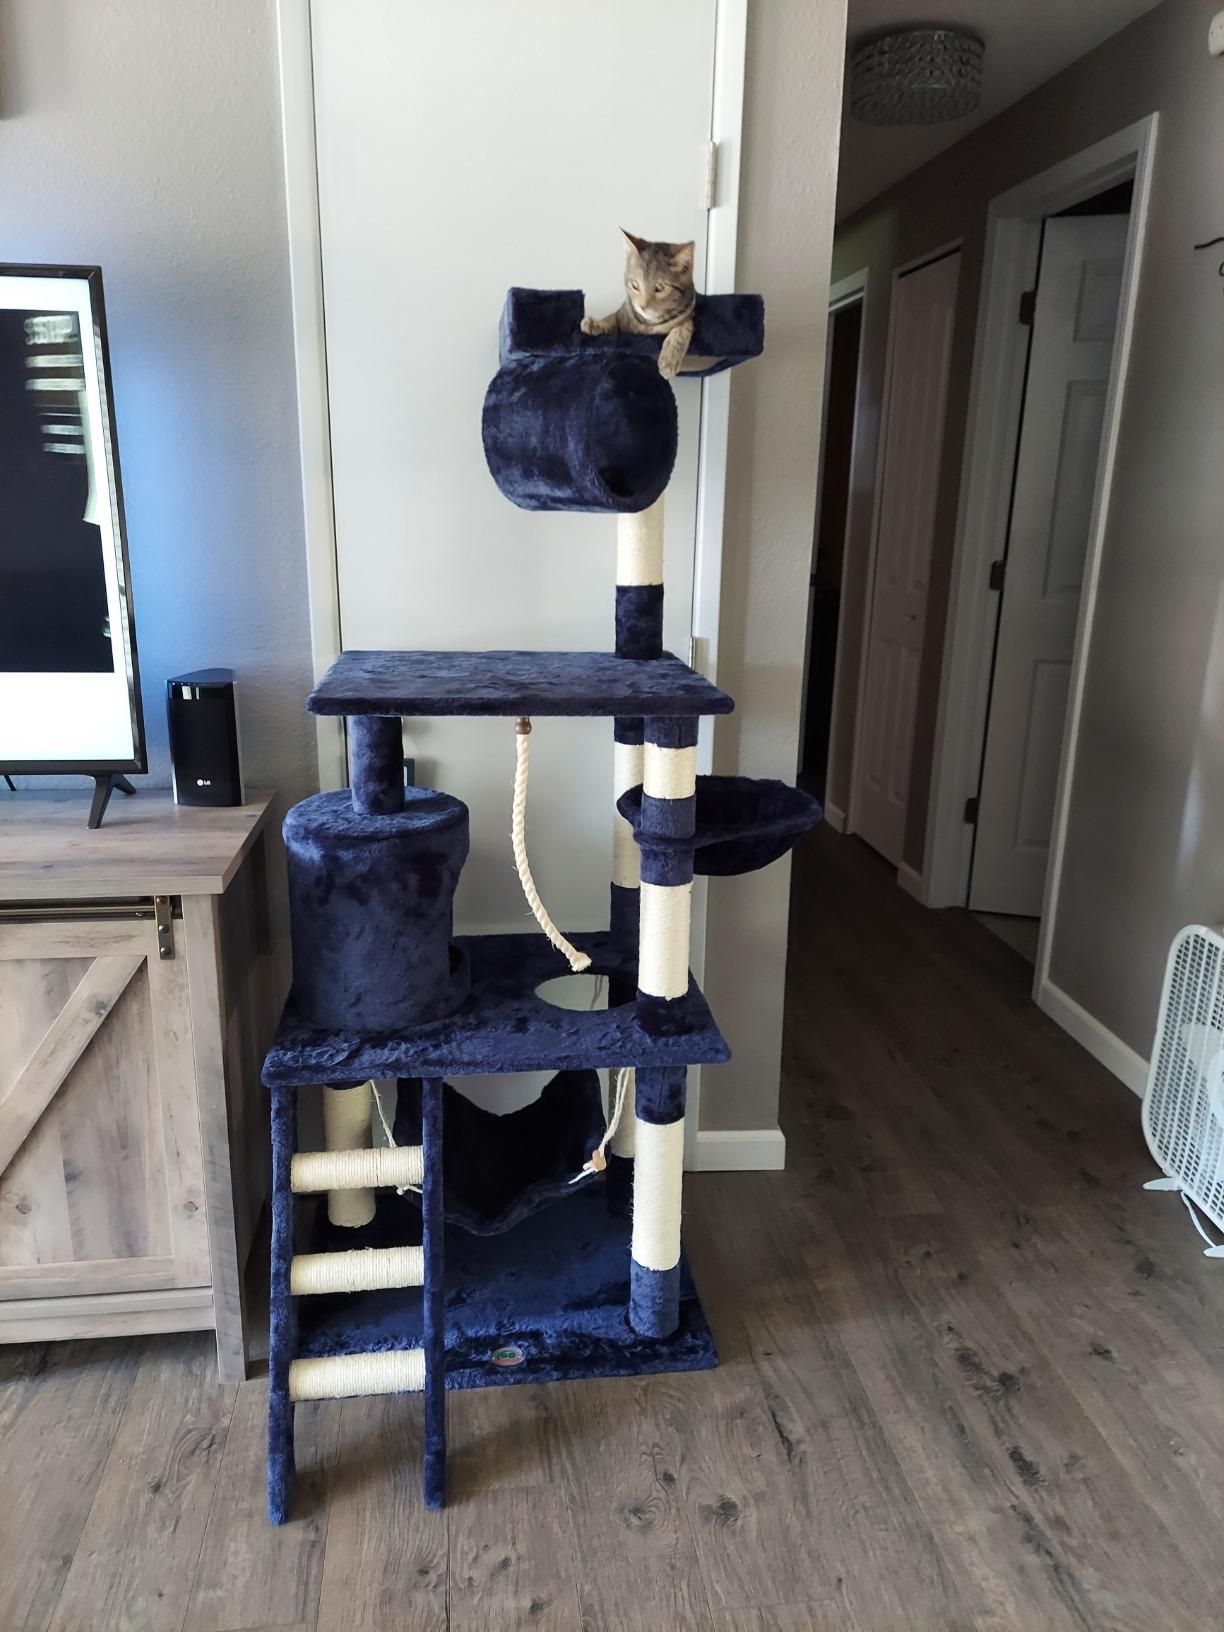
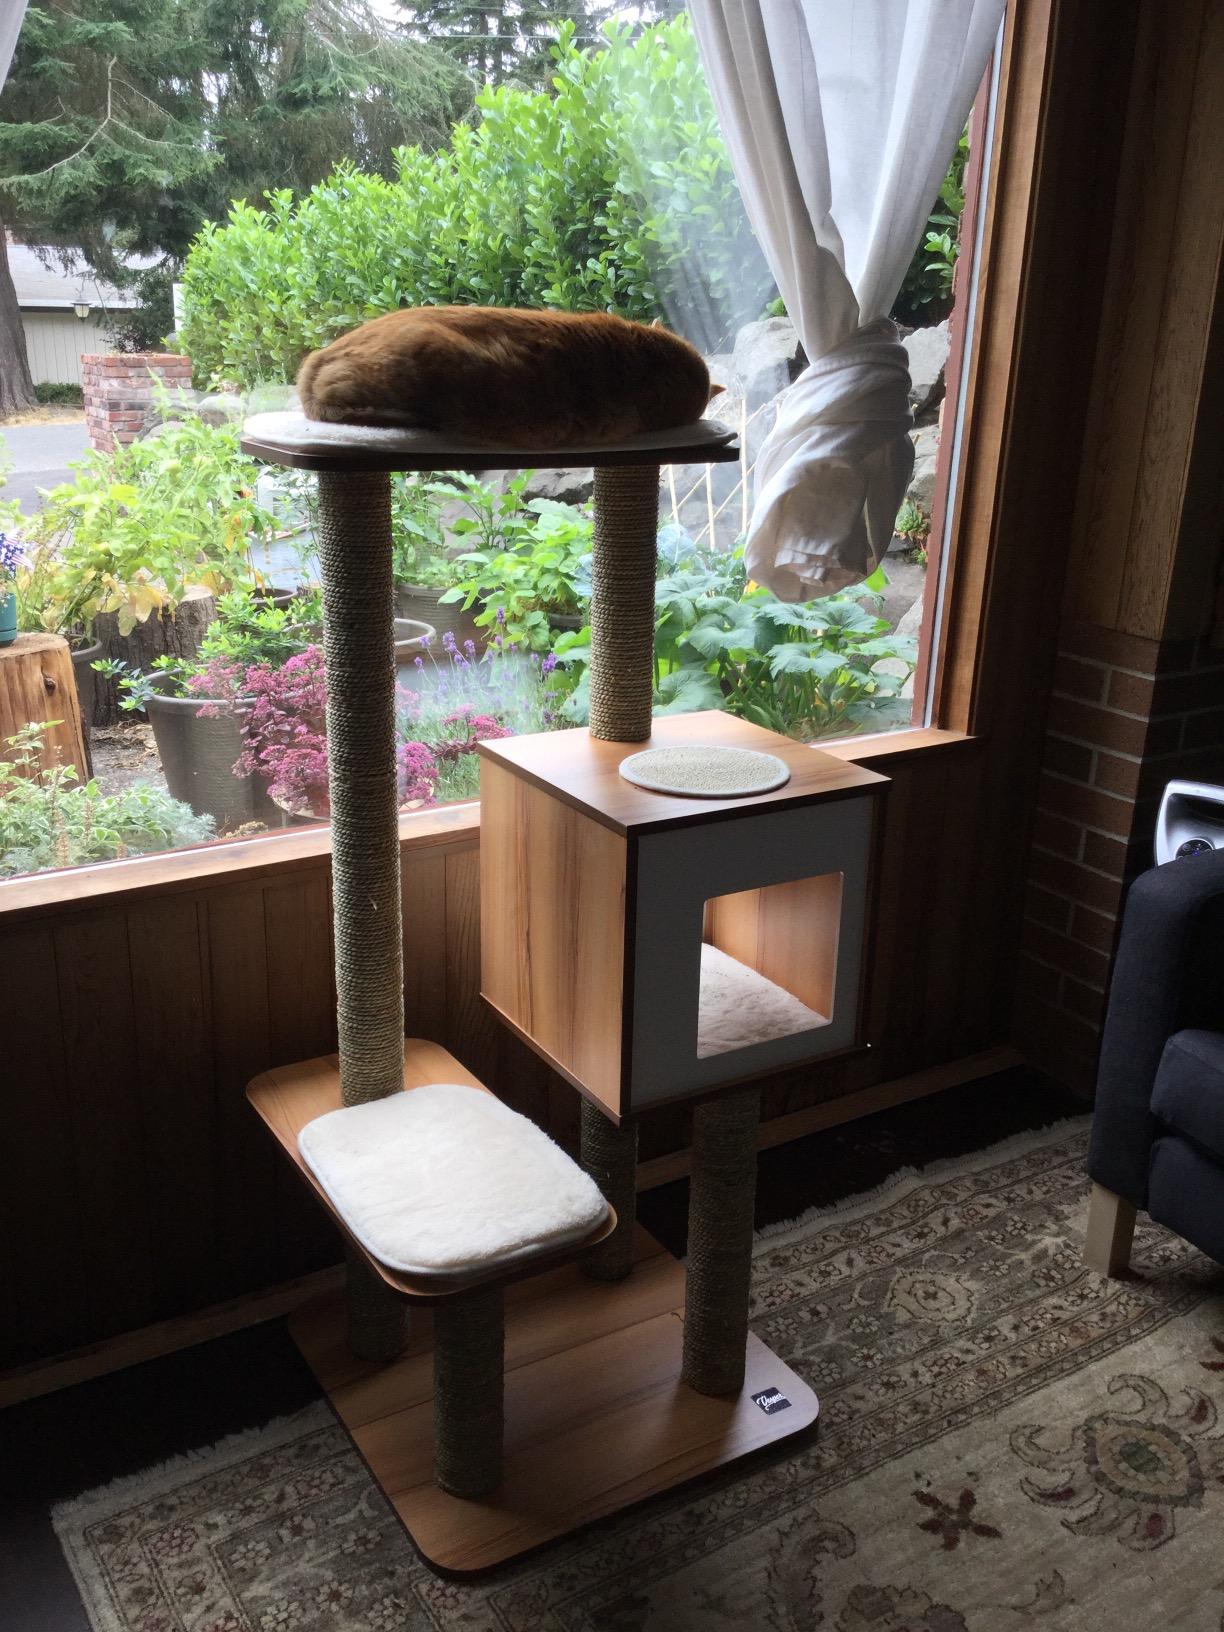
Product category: items_cat tree
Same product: no